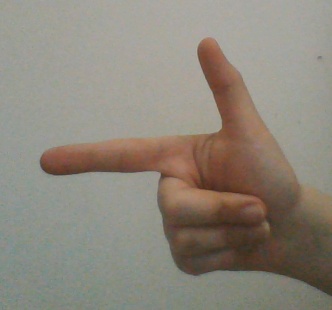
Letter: yaa